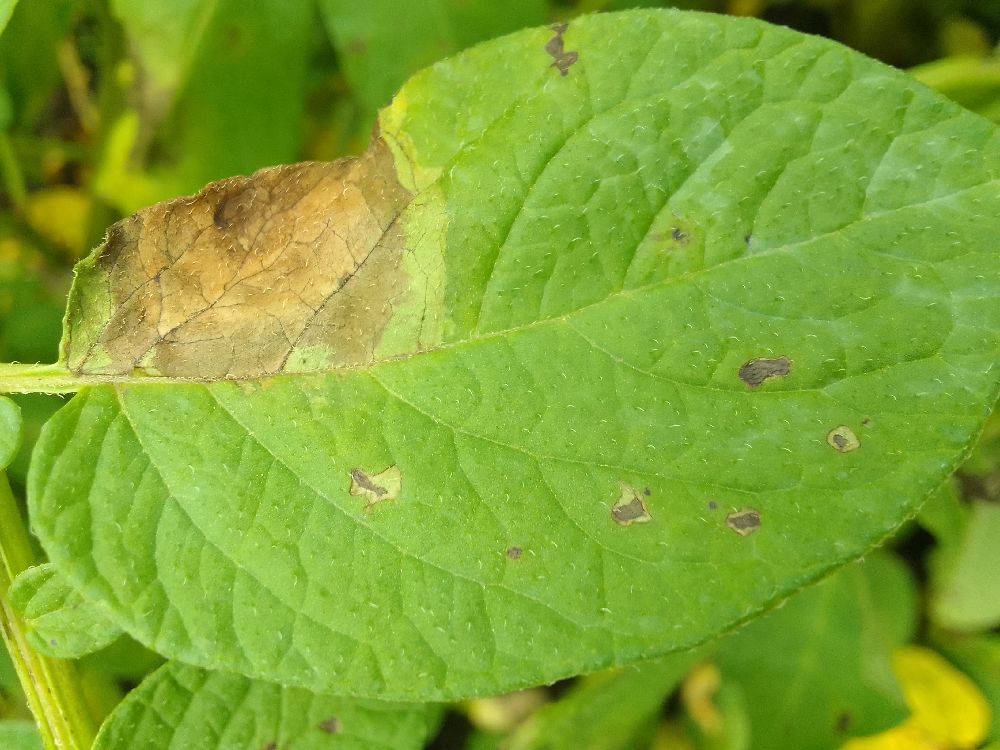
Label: Late blight